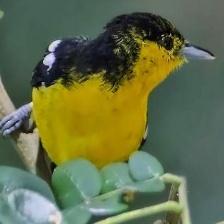
Species: COMMON IORA
Scientific name: AEGITHINA TIPHIA